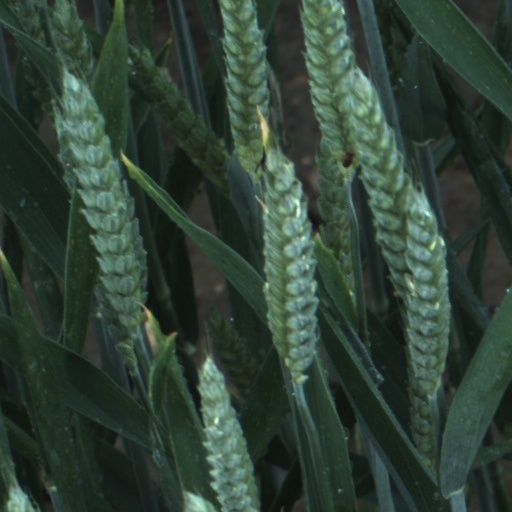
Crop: wheat